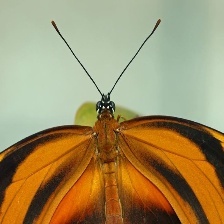
Species: BANDED ORANGE HELICONIAN